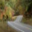
Label: road